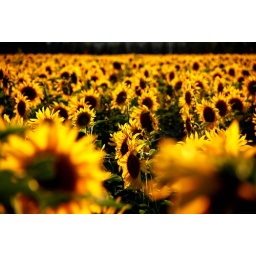
sunflower field in Dearborn.